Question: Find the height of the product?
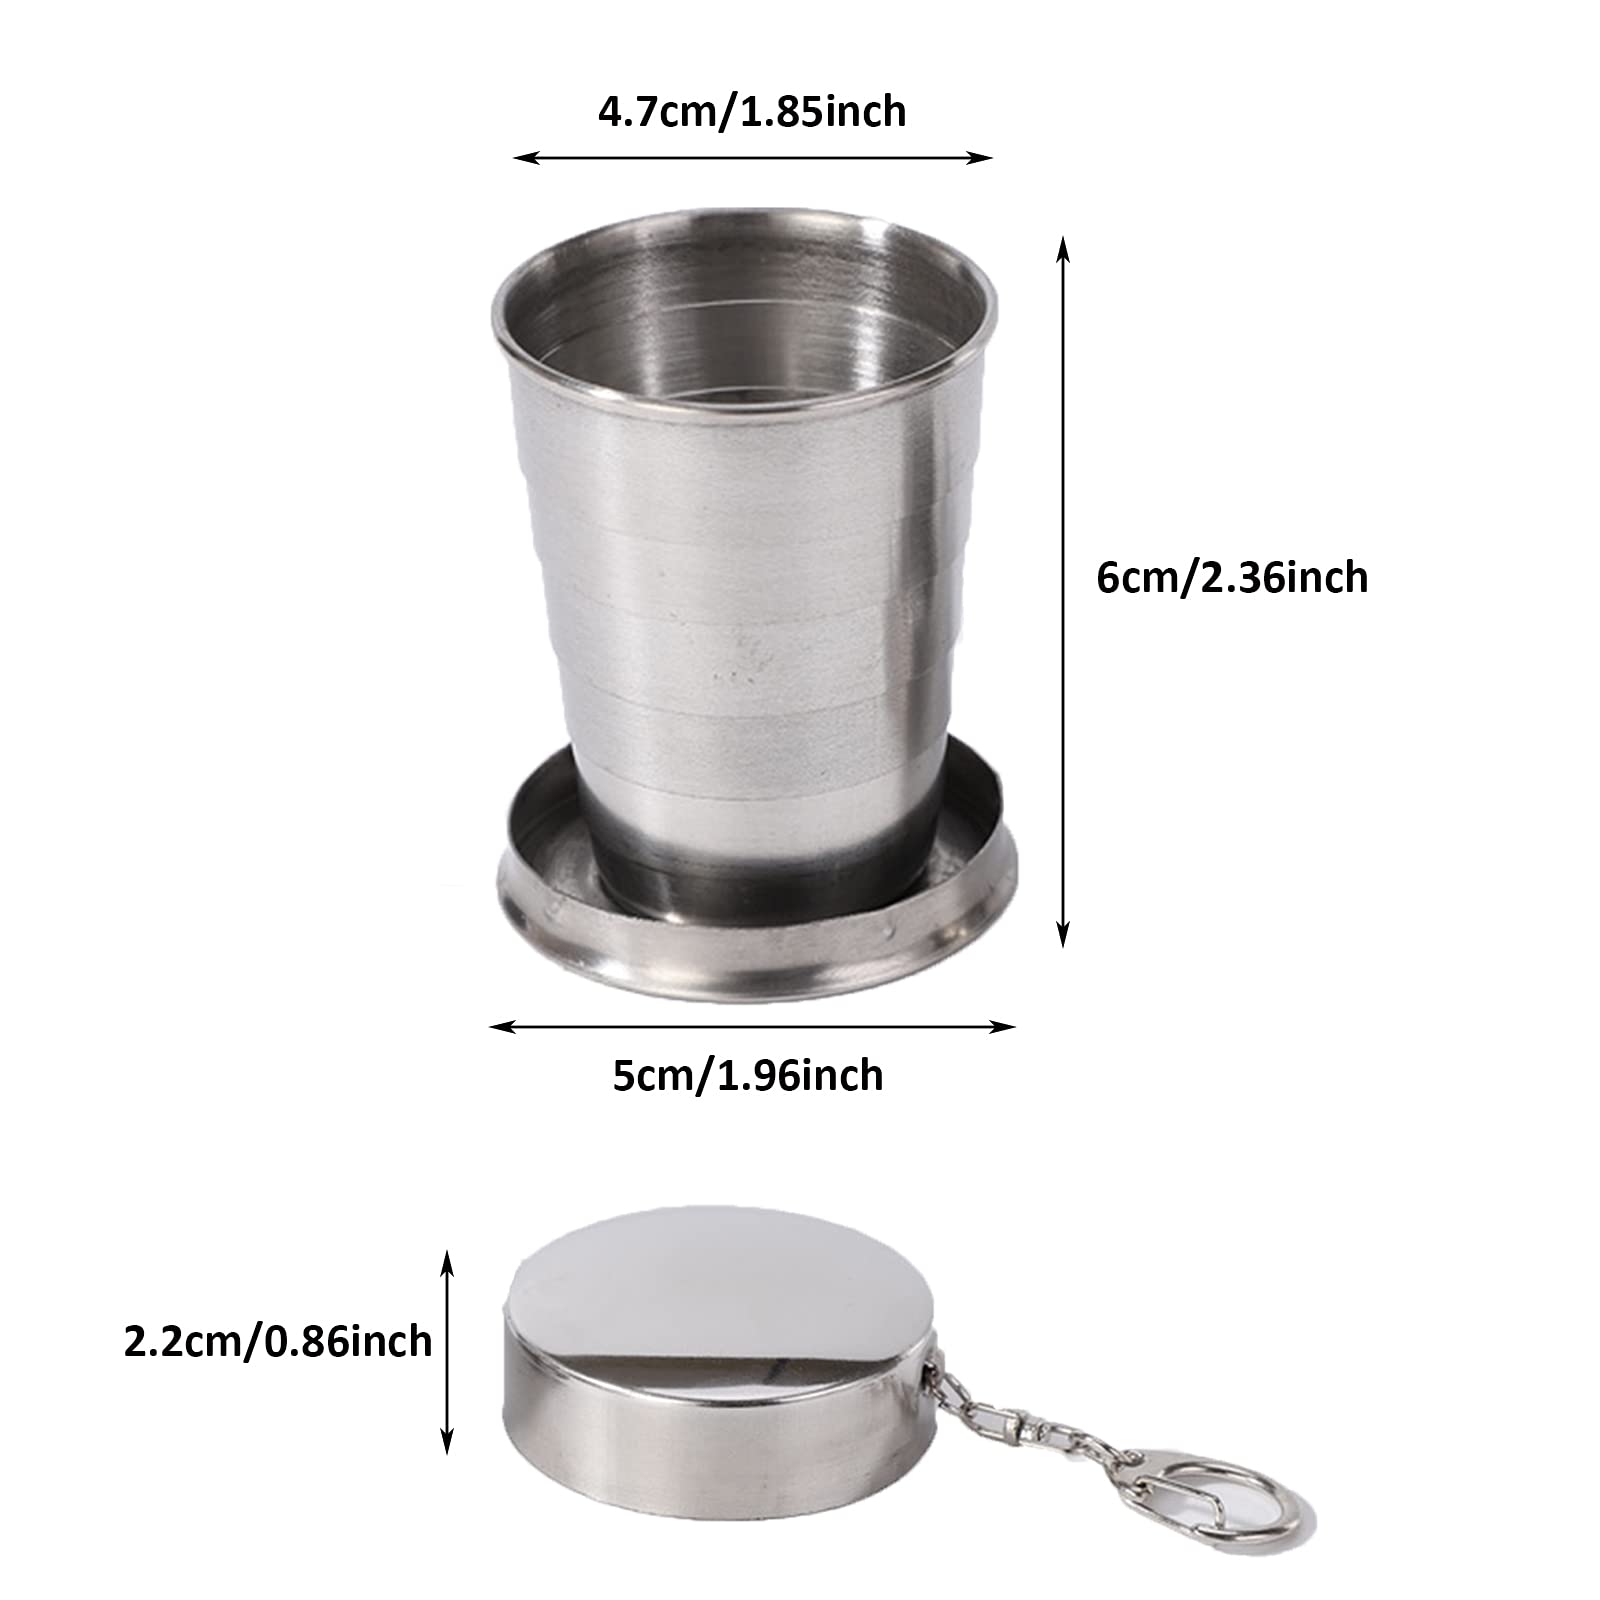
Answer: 6.0 centimetre